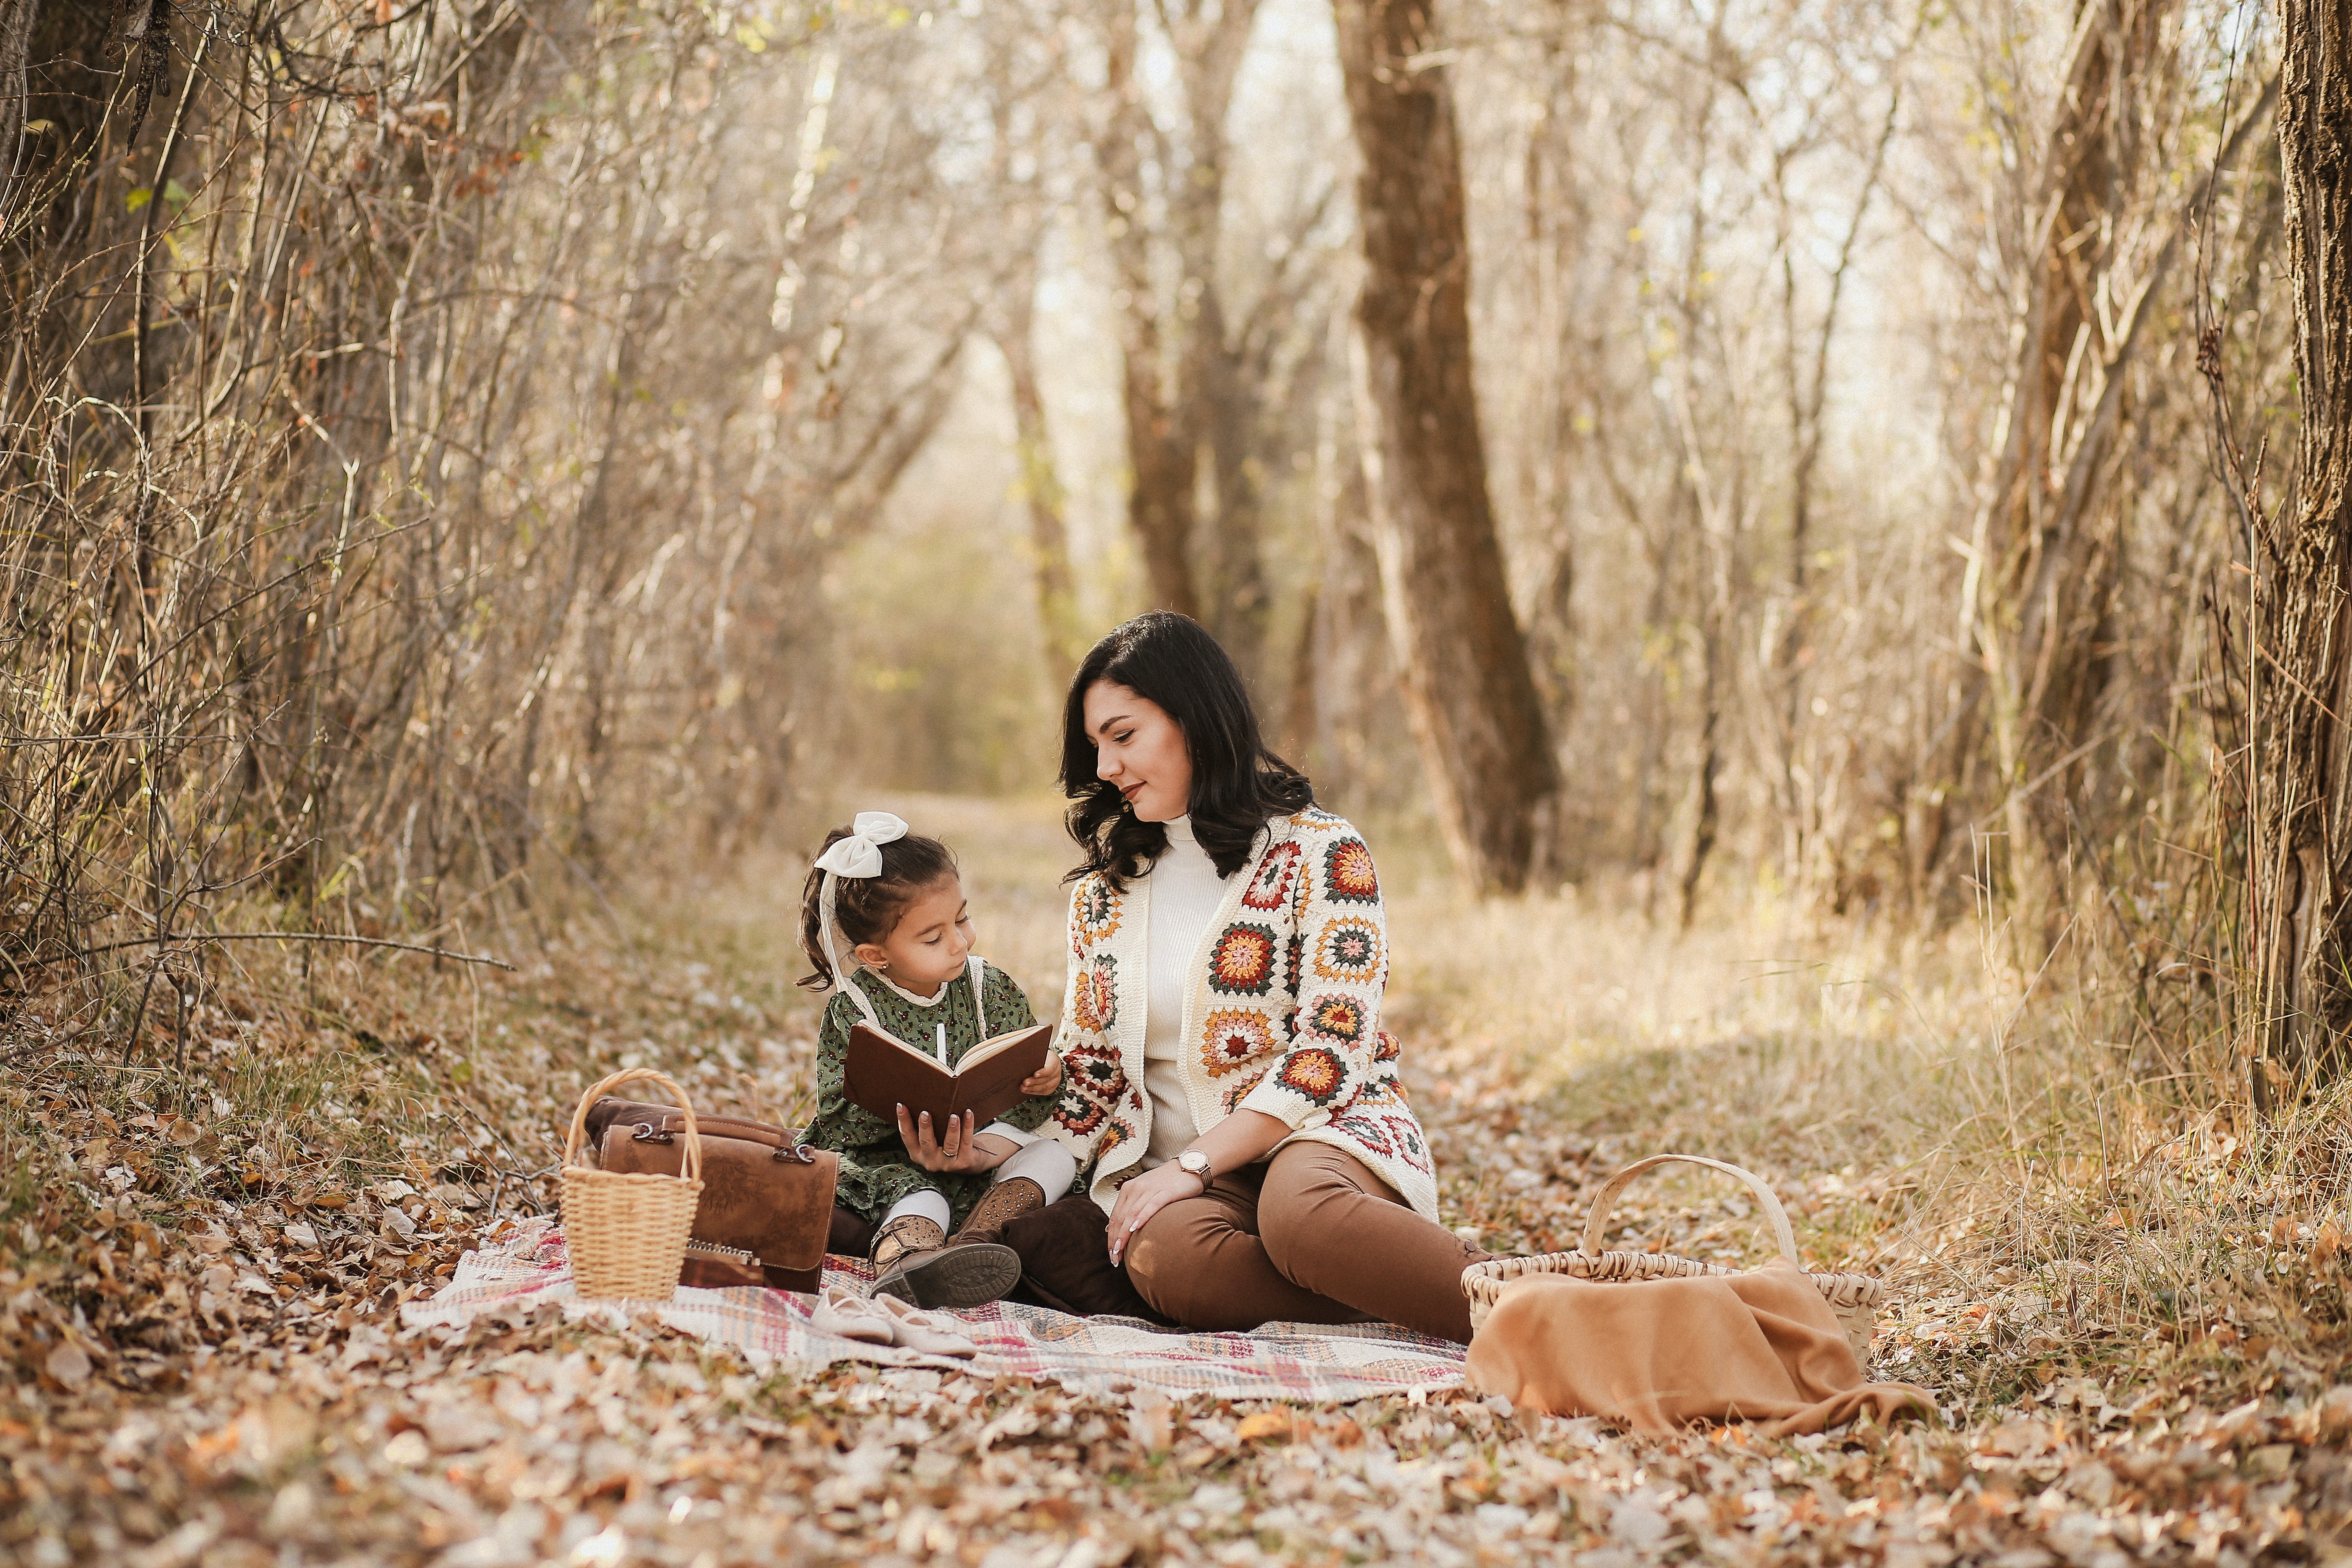
natural, plant, nature, People in nature, flash photography, wood, tree, happy, sunlight, grass, natural landscape, trunk, fawn, deciduous, Tints and shades, landscape, forest, knee, long hair, human leg, leisure, woodland, brown hair, sitting, boot, fur, winter, portrait photography, romance, old growth forest, autumn, recreation, photo shoot, wildlife, love, rock, bag, portrait, fun, monochrome